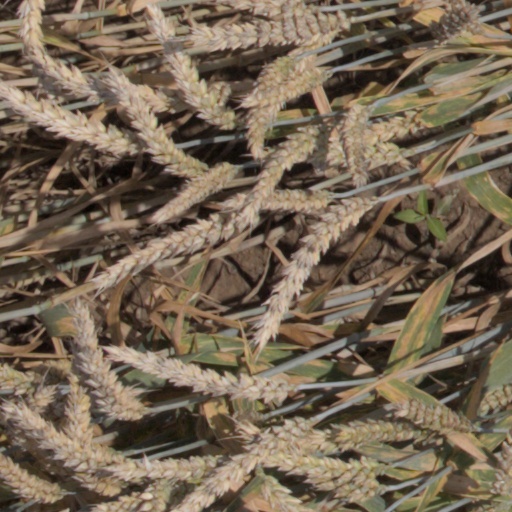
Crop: wheat